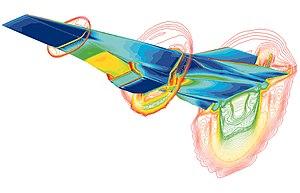
En aérodynamique, les vitesses hypersoniques sont des vitesses qui sont hautement supersoniques. En général, on considère que ce régime d'écoulement est atteint à partir d'un Mach de 5 environ. Le régime hypersonique est un sous-élément du régime supersonique.
La simulation de fluide est utilisée pour étudier le comportement des fluides d'une manière scientifiquement rigoureuse et pour aider à la conception d’objet dans le monde réel ainsi que dans les domaines des images de synthèse pour obtenir des rendus physiquement réalistes ou vraisemblables. Les fluides comprennent les liquides, les gaz et les plasmas.
La propulsion spatiale désigne tout système permettant d’accélérer un objet dans l'espace. Cela inclut les moyens de propulsion des véhicules spatiaux ou les systèmes de commande d'attitude et d'orbite.
L'aérodynamique numérique est l'application de l'informatique aux besoins de modélisation et de calcul dans le domaine de l'aérodynamique, en remplacement ou en complément des essais en soufflerie au coût élevé. Depuis les années 1980, plusieurs logiciels ont été développés permettant de traiter numériquement l'aérodynamique de corps fuselés et sont maintenant disponibles sur Internet. La puissance de calcul croissante des ordinateurs personnels depuis les années 1990 a rendu la plupart de ces logiciels facilement exploitables, avec des temps de calcul très courts.
En mécanique des fluides, les équations de Navier-Stokes sont des équations aux dérivées partielles non linéaires qui décrivent le mouvement des fluides newtoniens. La résolution de ces équations modélisant un fluide comme un milieu continu à une seule phase est difficile, et l'existence mathématique de solutions des équations de Navier-Stokes n'est pas démontrée. Mais elles permettent souvent, par une résolution approchée, de proposer une modélisation de nombreux phénomènes, comme les courants océaniques et des mouvements des masses d'air de l'atmosphère pour les météorologistes, le comportement des gratte-ciel ou des ponts sous l'action du vent pour les architectes et ingénieurs, ou encore celui des avions, trains ou voitures à grande vitesse pour leurs bureaux d'études concepteurs, ainsi que l'écoulement de l'eau dans un tuyau et de nombreux autres phénomènes d'écoulement de divers fluides.